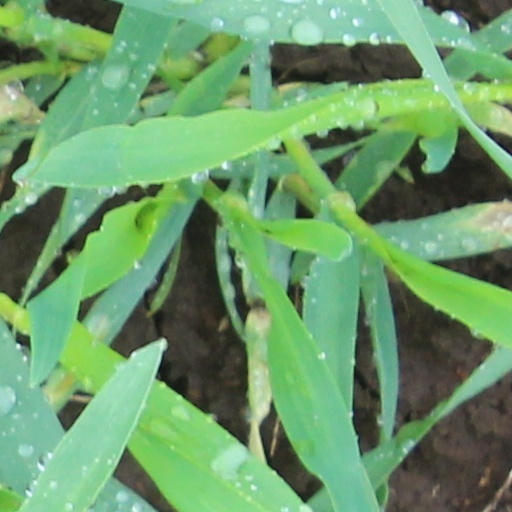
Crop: wheat